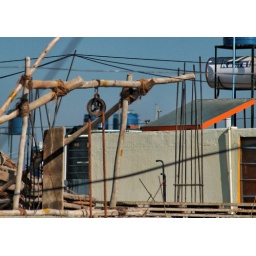
Used by the construction workers at a building site, near my house to take materials onto the top floors